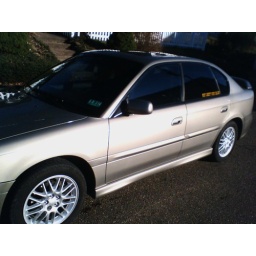
For some reason, my car looks silver in this picture. It's not.